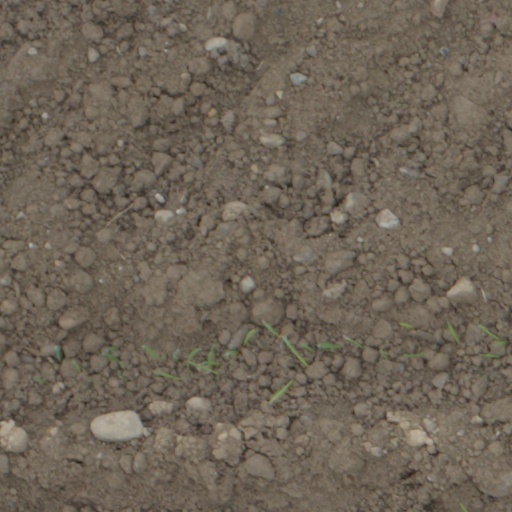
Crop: wheat